Vuia 1

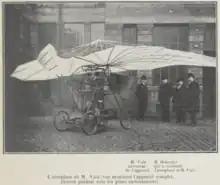
Traian Vuia and M. Hockenjos with Vuia's airplane, from L'Aérophile February 1906

After the aircraft was finished in December 1905, Vuia first tested it on the ground, going with 40 km/h without using the full power of the engine. In February 1906, Vuia made the first test of the aircraft without the wings on a road at Montesson. The test was watched by Georges Besançon, duke and viscount Decazes, Gustave Hermite, Albert de Masfrand, journalists and photographers. The news of his aircraft was published the next day in France and Britain.